Statue of Erasmus

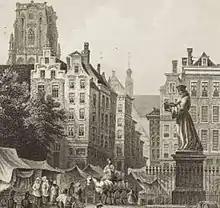
The statue in the 17th century

In 1674, the statue was deposed for repairs as it was at risk of falling over. It was re-erected on 22 April 1677.